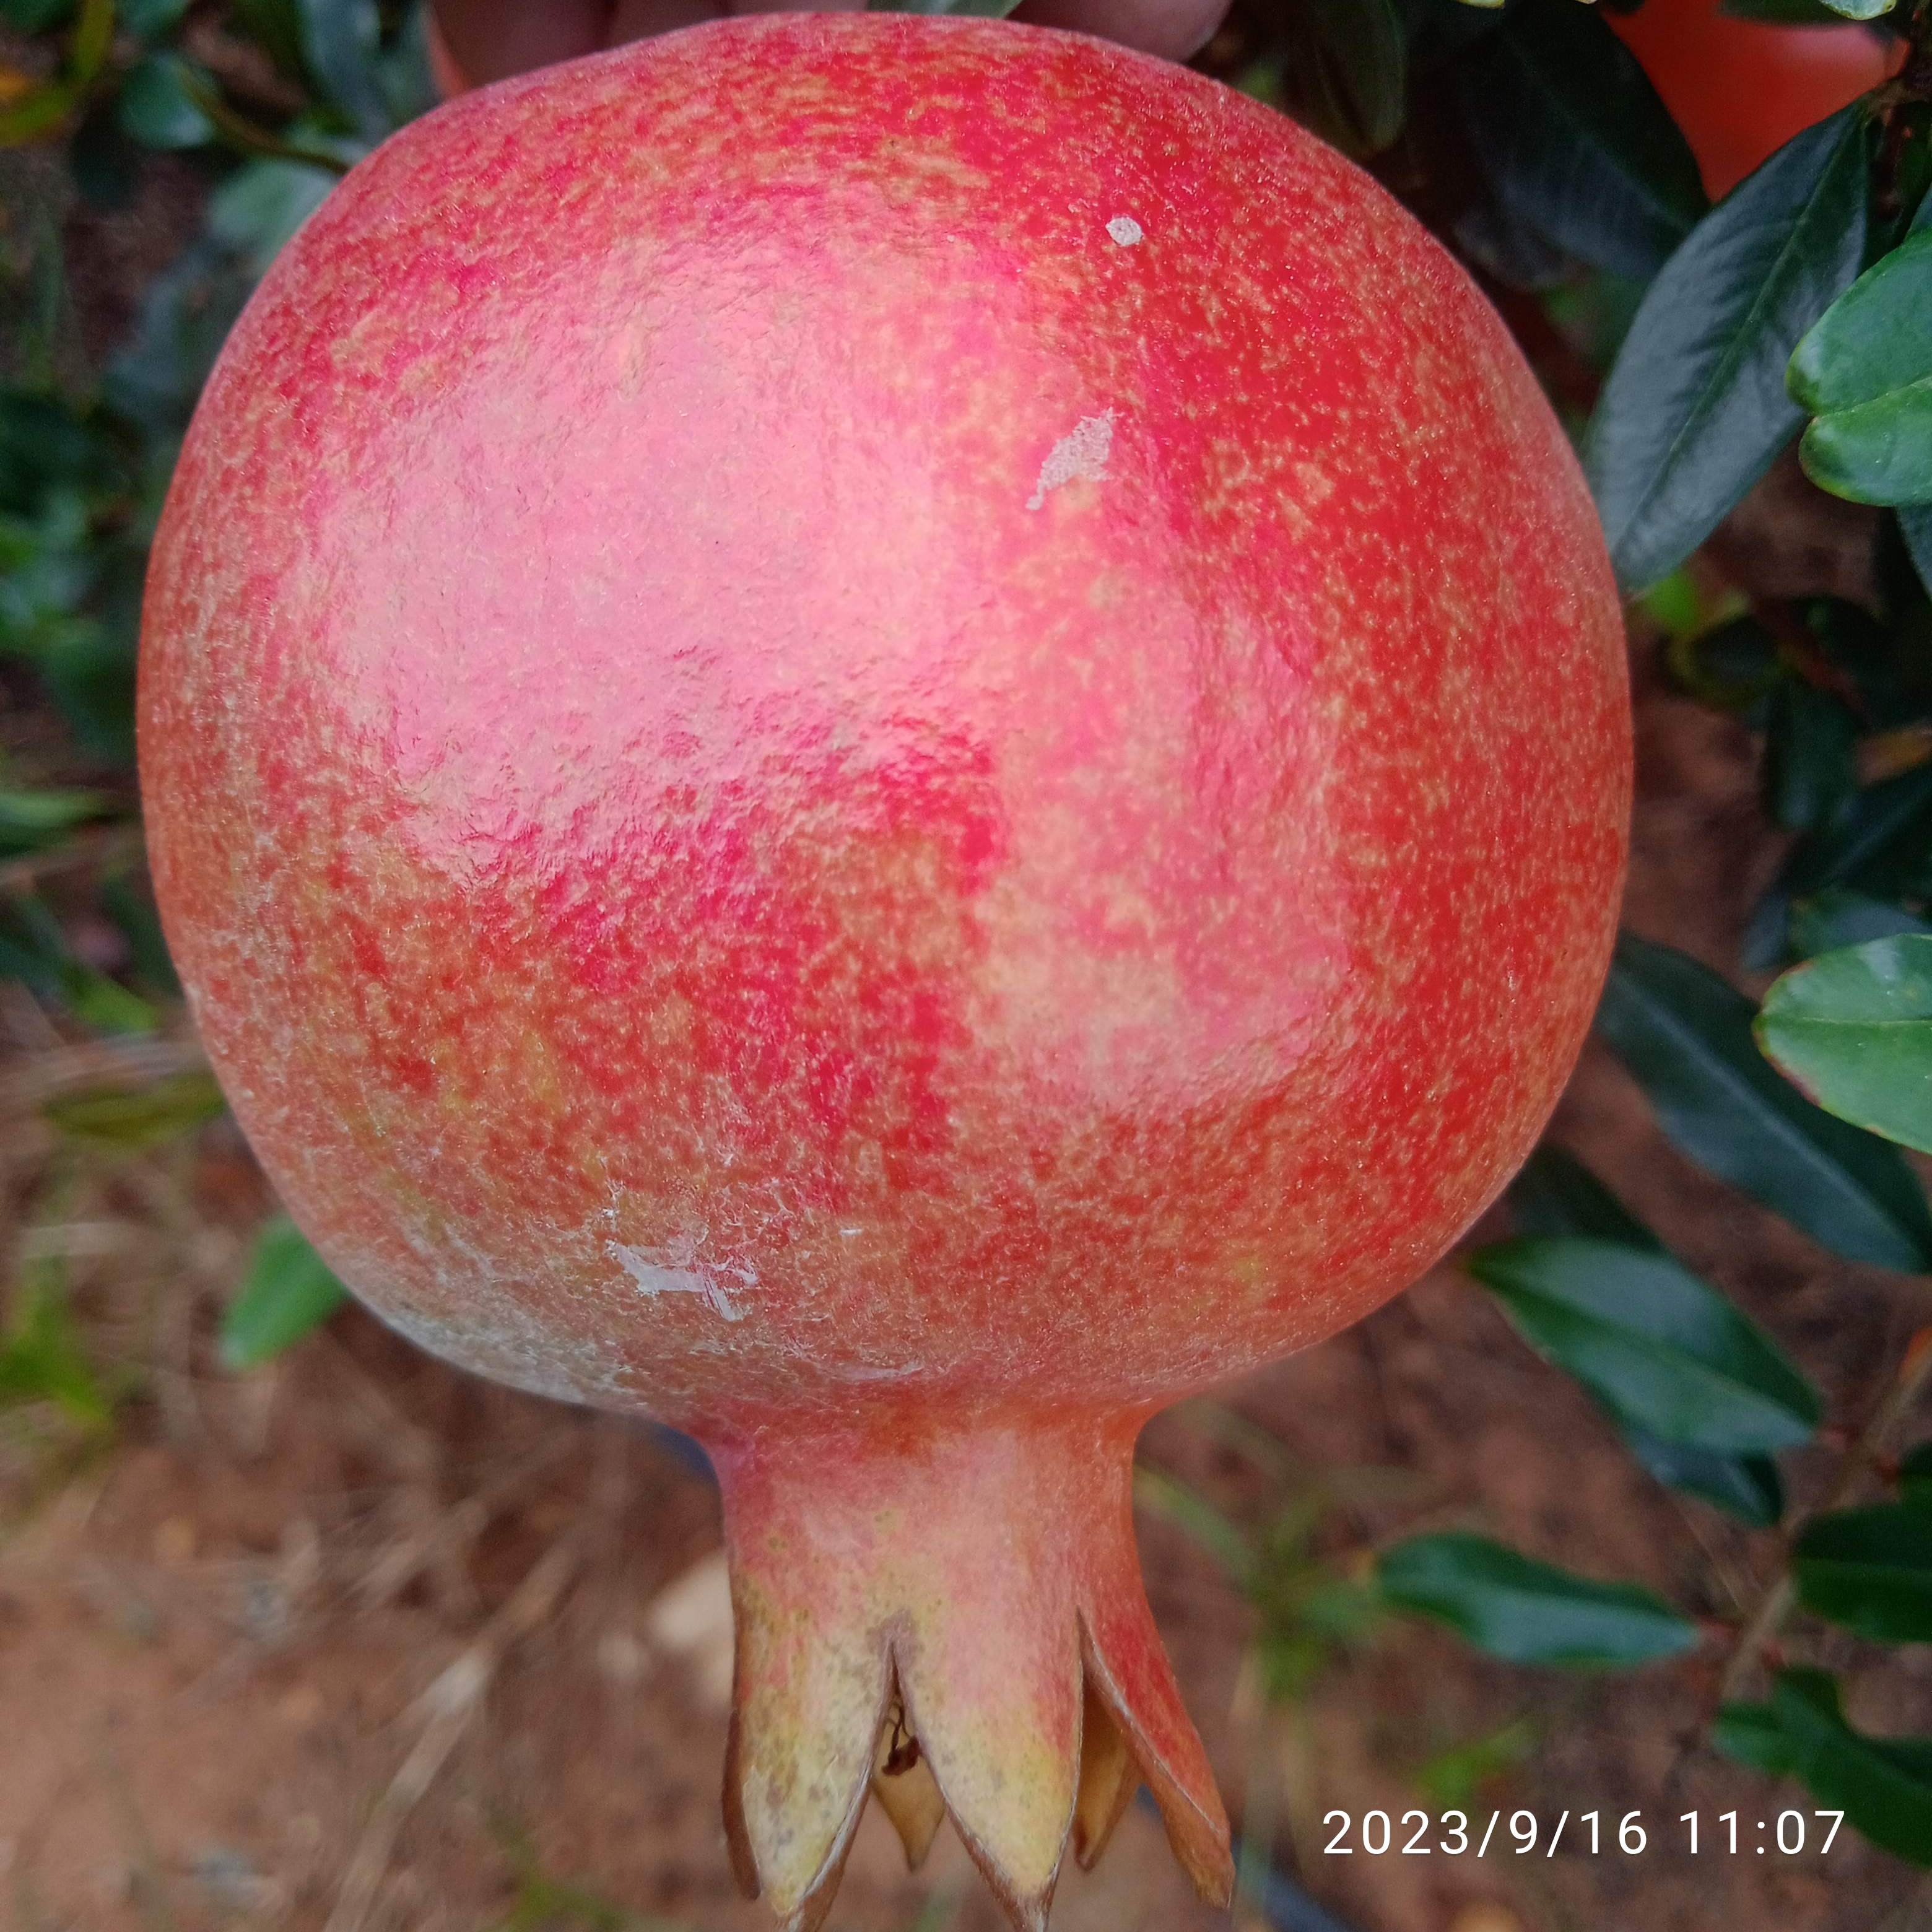
Label: Healthy